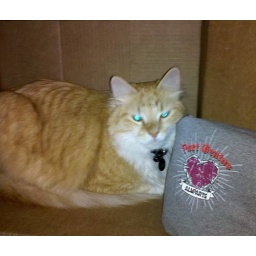
Ike the cat protects his Allparts shirt by shooting Laserbeams from his eyes - Houston, TX.